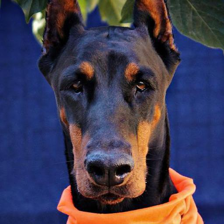
Label: animals